Siege of Hiketa

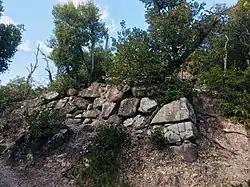
Stone wall of Hiketa castle

The was a battle during the Azuchi–Momoyama period (16th century) of Japan.